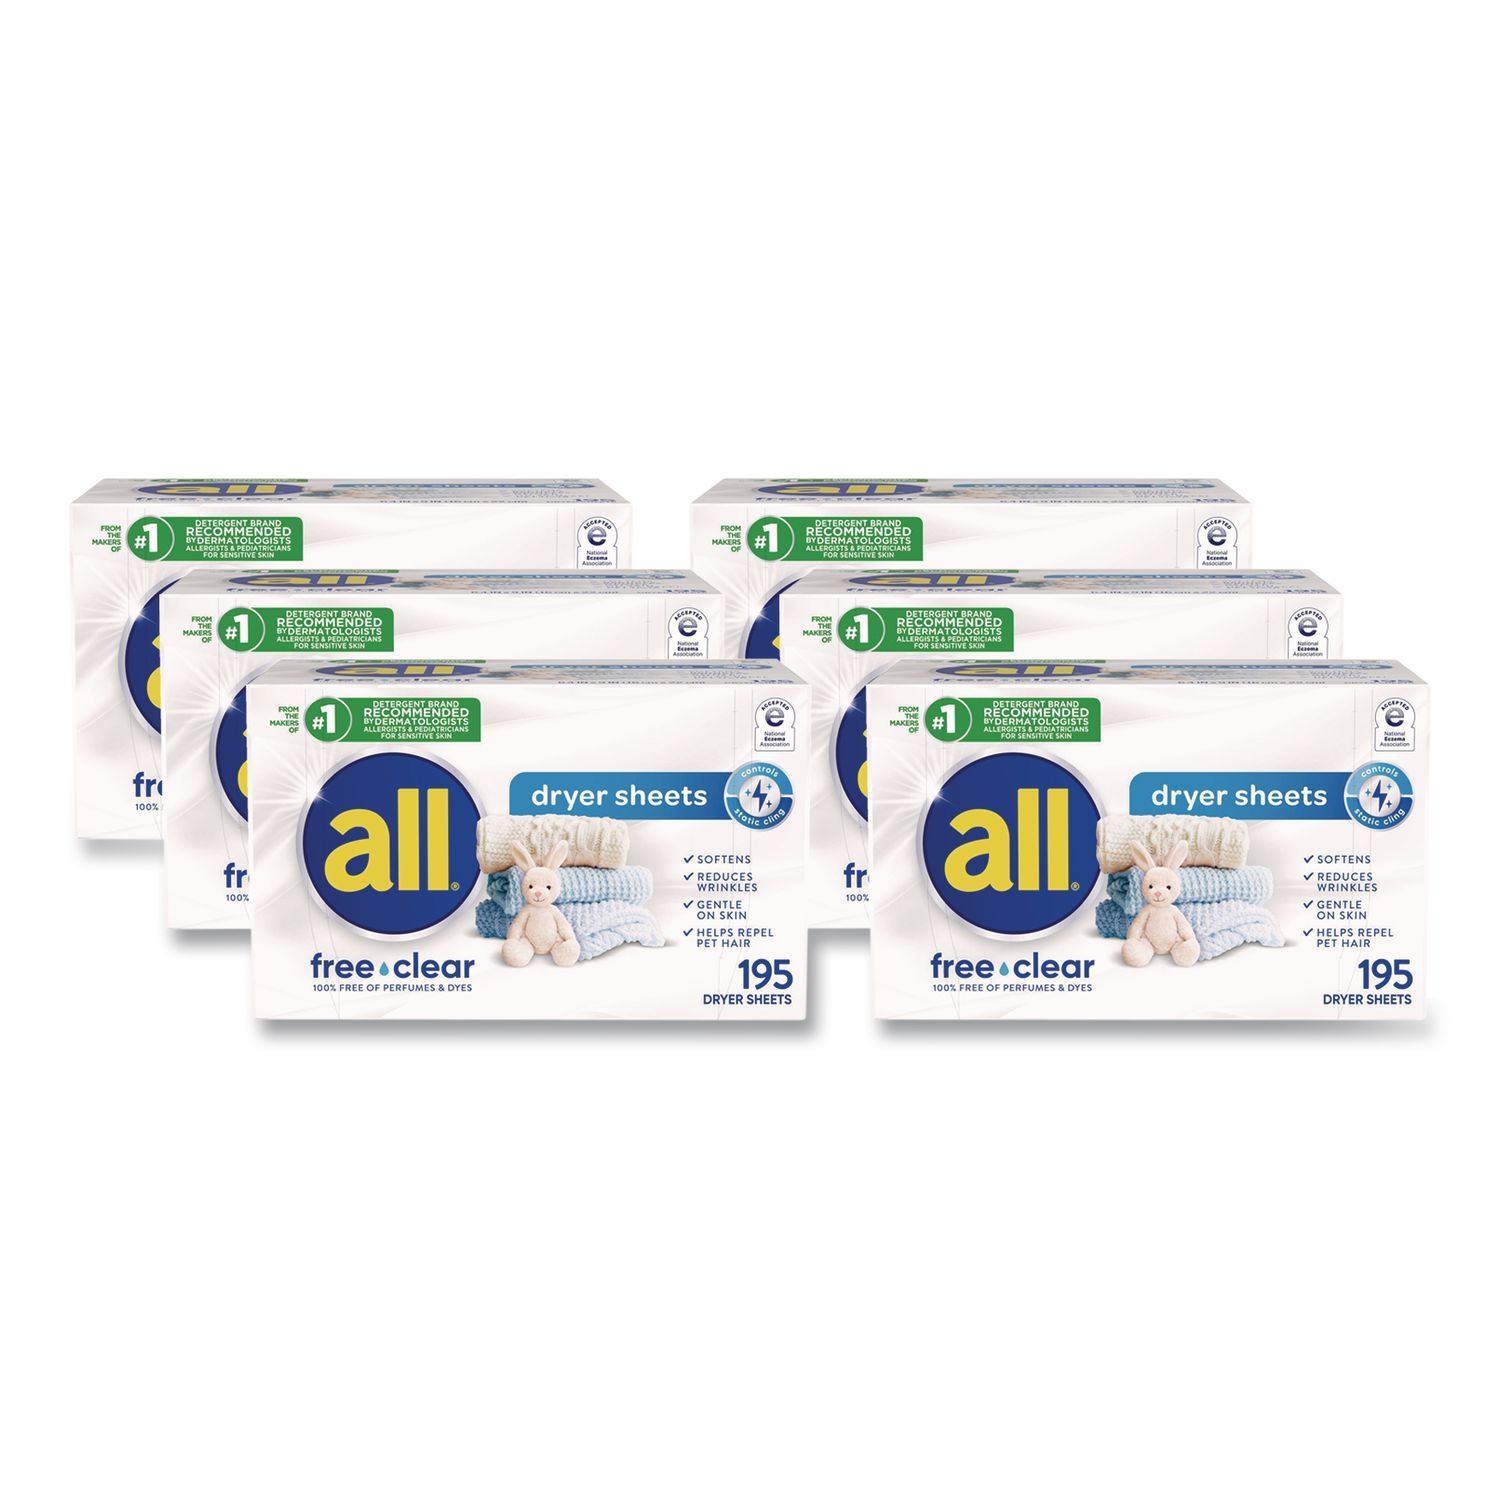
all® Free Clear Dryer Sheets - SHEET,DRYR,FREE CLR,6PKS
Make fabrics softer and more comfortable against your family's sensitive skin with all® Free Clear Dryer Sheets by the #1 detergent brand. Recommended by dermatologists for sensitive skin, these hypoallergenic dryer sheets are 100% free of dyes and perfumes. Toss in a sheet with a load in your dryer for clothes and bedding that are gentle on the skin. Use with all® Free Clear detergent and fabric softener for clean and soft clothes with static cling reduction in the dryer. Specification Value Global Product Type Fabric Softener/Antistatic Sheets Scent Fragrance Free Number of Sheets 195 Product Biodegradability Indicator N Product Compostability Indicator N Pre-Consumer Recycled Content Percent 0% Post-Consumer Recycled Content Percent 0% Total Recycled Content Percent 0%
Brand: Whitley Products
Category: Home & Garden > Household Supplies > Laundry Supplies > Fabric Softeners & Dryer Sheets > Dryer Sheets